Birendranagar

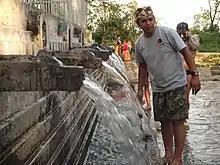
Stone spouts at Bulbule Lake

Birendranagar is the main food supplier of the rural Karnali Province, which can be reached by the Karnali Highway. It is also the main shopping destination of the Dailekh, Jajrkot and Acham districts. There is also a domestic airport (Surkhet Airport; SKH) east of the city. There are direct flights from Kathmandu to Birendranagar and from Birendranagar to Jumla, Humla, Kalikot, Dolpa, Mugu, and other districts. The main road connecting Birendranagar to the rest of the country is the Ratna Highway. There is regular bus and taxi service to Kathmandu, Pokhara, Bharatpur, Dharan, Biratnagar and other parts of the country.